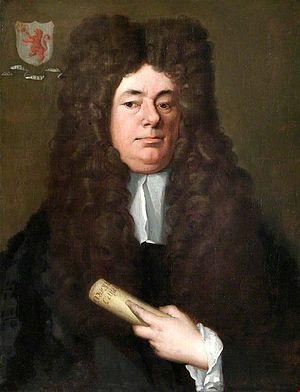
Magna Carta, latin pour Grande Charte, désigne plusieurs versions d'une charte arrachée une première fois par le baronnage anglais au roi Jean sans Terre le 15 juin 1215 après une courte guerre civile qui culmine le 17 mai par la prise de Londres. Les barons, excédés par les demandes militaires et financières du roi et par les échecs répétés en France, en particulier à Bouvines et à La Roche-aux-Moines, y imposent, dans un esprit de retour à l'ordre ancien, leurs exigences, dont la libération d'otages retenus par le roi, le respect de certaines règles de droit propres à la noblesse, la reconnaissance des franchises ecclésiastiques et bourgeoises, le contrôle de la politique fiscale par un Grand Conseil.